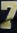
Number: 7